Crocodile Man

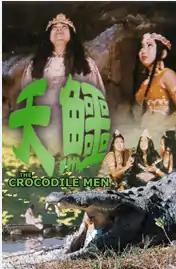
Promotional poster

Crocodile Man ("Kropeu Charavan" in Khmer, also known as "Kraithong Krapeu Chalawon" in Thai or A Water Warrior and a Crocodile Man) is a widely acclaimed Cambodian horror film released in 1972 by Hui Keung. It starred Khmer actress Dy Saveth and singer Pen Ran, two iconic figures of Cambodian culture of the time. It was released in Thailand and Hong Kong along with another 1972 Khmer film, "The Snake King's Wife", which brought back a successful grossing. It has become one of the more enduring creations from the nation's pre-communist era and copies are still sold today with English and Chinese subtitles.